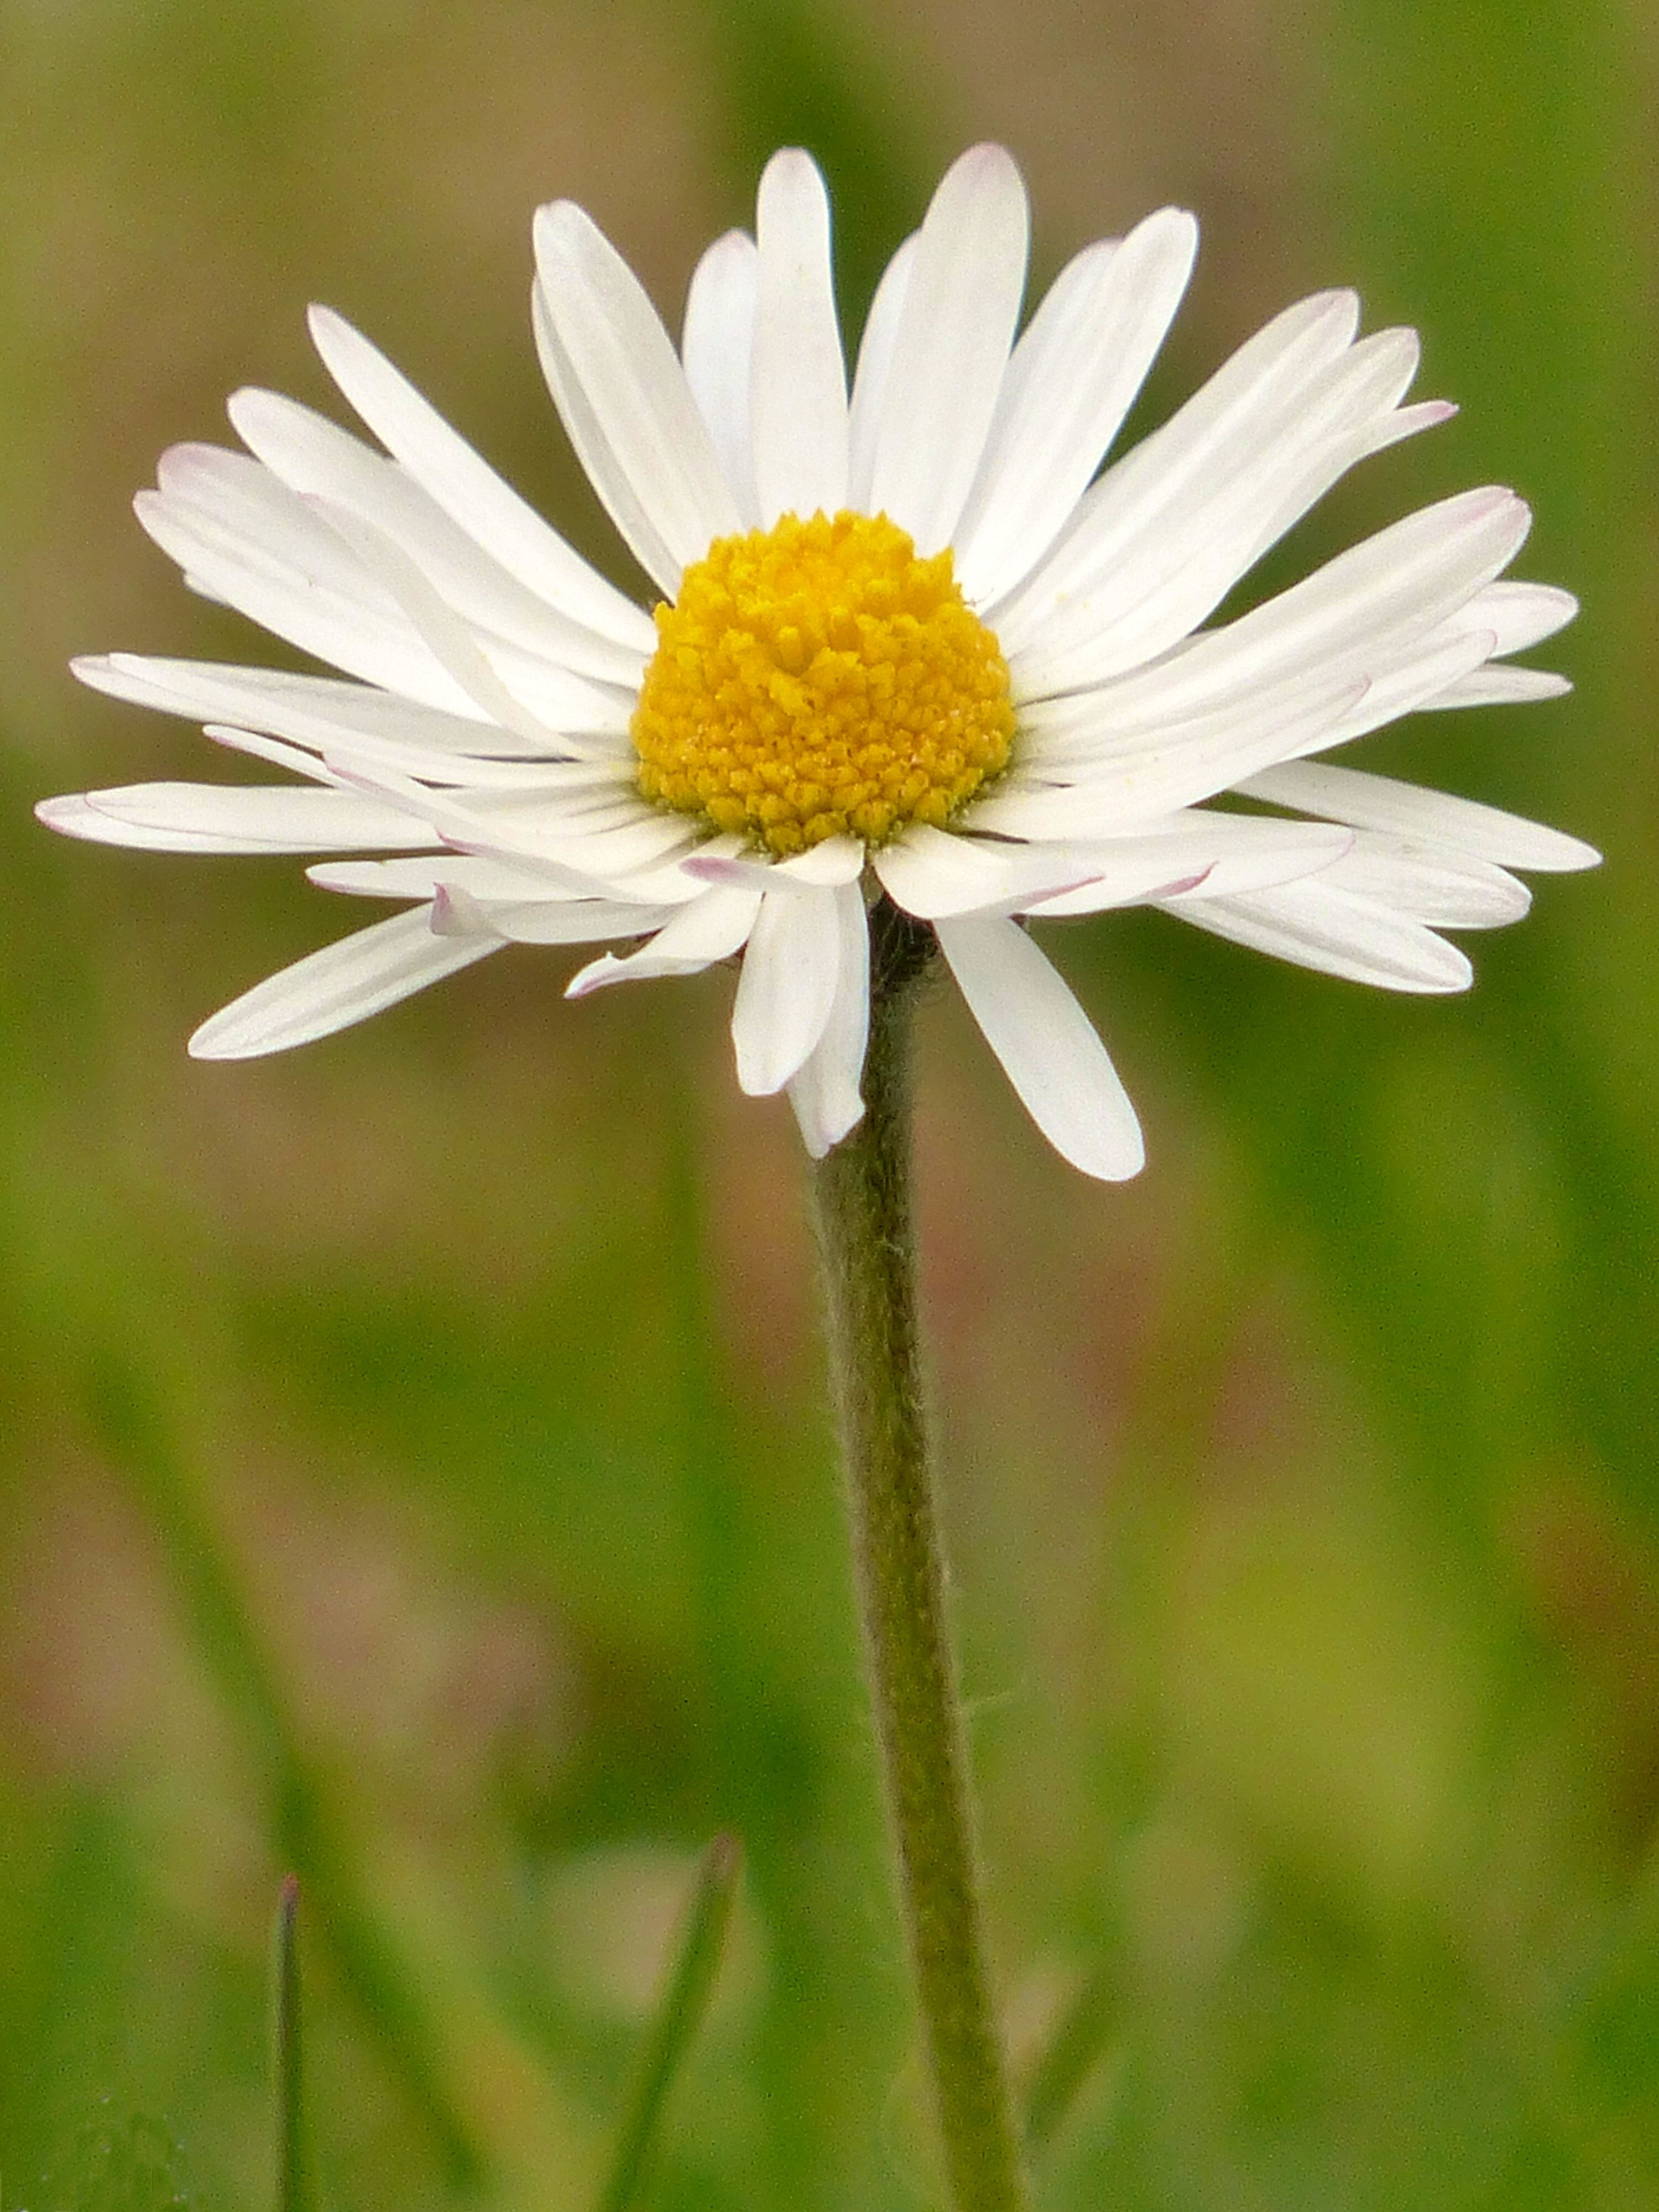
blossom, plant, white, field, meadow, prairie, flower, petal, bloom, daisy, macro, botany, close, flora, wild flower, white flower, wildflower, close up, macro photography, flowering plant, daisy family, oxeye daisy, plant stem, land plant, chamaemelum nobile, marguerite daisy